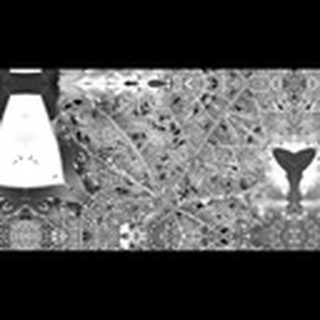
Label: cotton_aphids